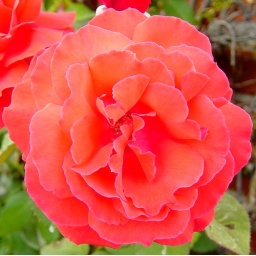
In the flower bed behind our house. Taken by Edgar.